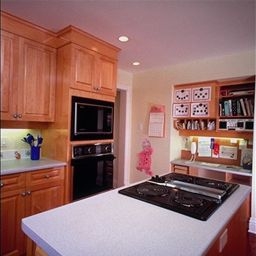
Room type: kitchen